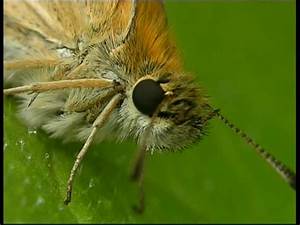
Label: butterfly